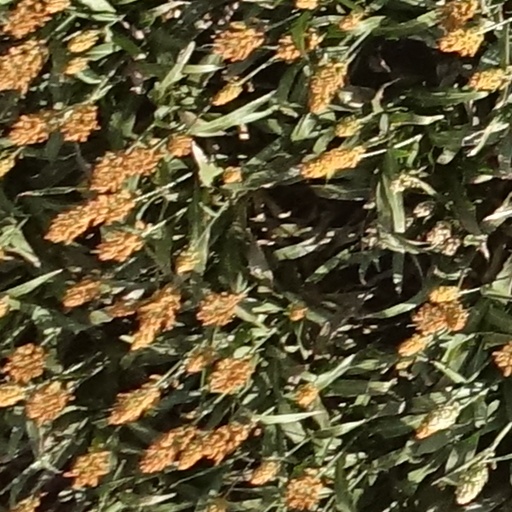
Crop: sorghum